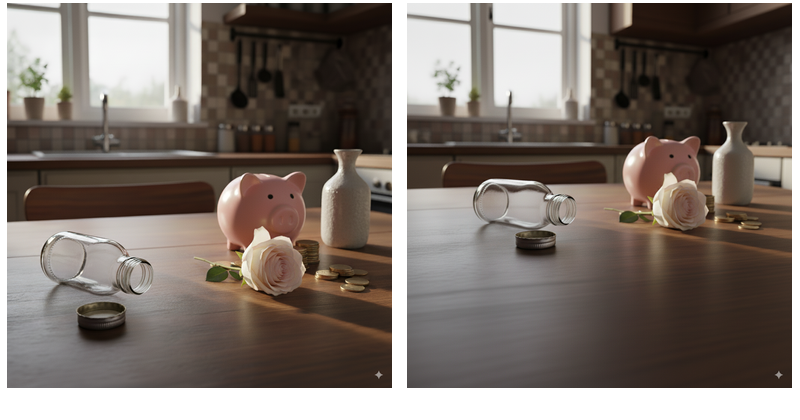Task instruction: Put the cap on the bottle.
Answer: {"task_instruction": "Put the cap on the bottle.", "nodes": ["bottle", "bottle cap"], "edges": [{"functional_relationship": "pair with", "object1": "bottle", "object2": "bottle cap", "spatial_relations": ["behind", "close"], "is_touching": false}], "action_type": "insert", "function_type": "assembly"}